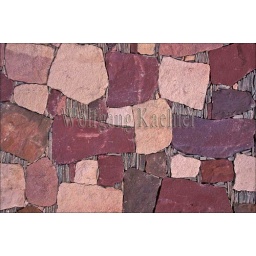
Saudi arabia, near abha, habala, close up of stone wall showing local rocks